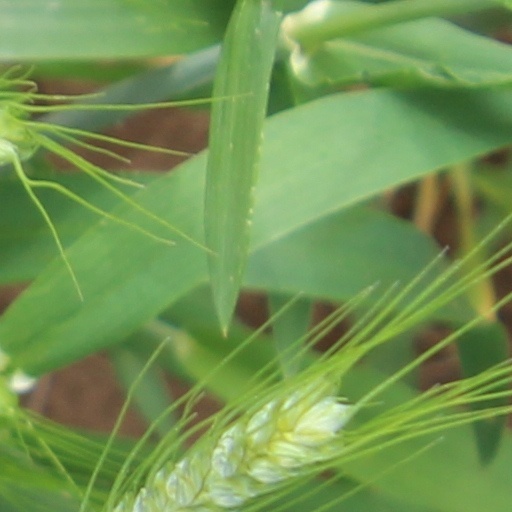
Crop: wheat